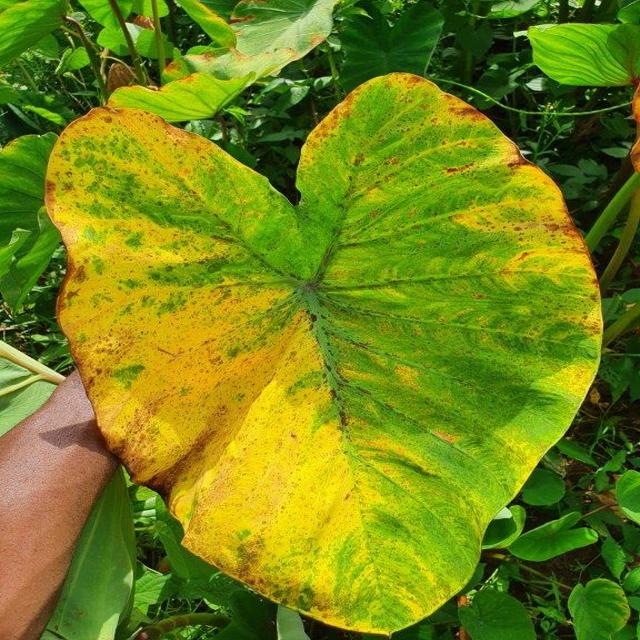
Label: Mid_Blight